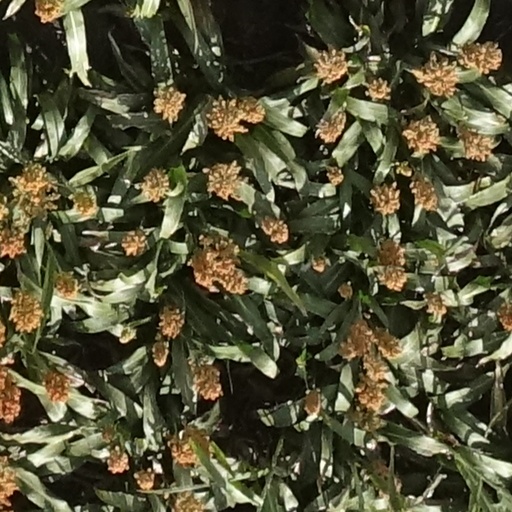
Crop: sorghum